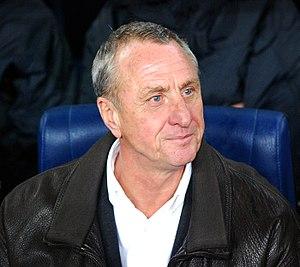
L'équipe première du FC Barcelone a eu un total de 58 entraîneurs au cours de son histoire. Jusqu'en 1917, le club n'a pas d'entraîneur officiel. En effet, jusque dans les années 1910, il est habituel que les équipes n'aient pas d'entraîneur. Les entraînements sont autogérés par les joueurs. Le premier entraîneur est l'Anglais John Barrow qui dirige l'équipe pendant 17 matchs en 1917.